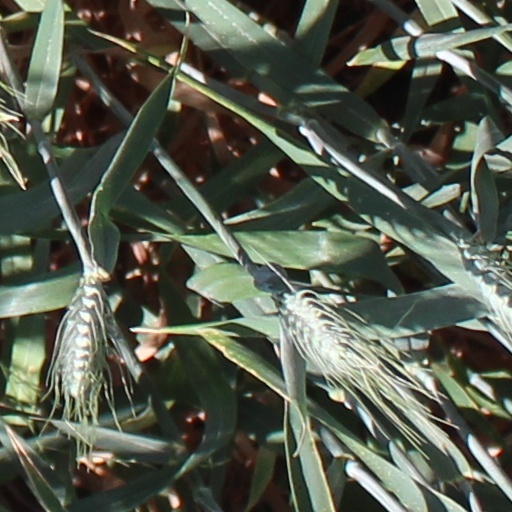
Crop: wheat